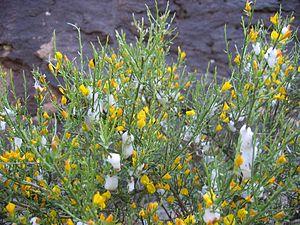
La tige est chez les plantes, l'axe végétatif généralement aérien ou souterrain, qui prolonge la racine et porte les bourgeons et les feuilles. La tige se ramifie généralement en branches et rameaux formant l'appareil caulinaire. Chez les arbres et les plantes ligneuses, les botanistes distinguent le tronc, partie principale généralement dénudée à sa base, du houppier, formé de l'ensemble branches maîtresses et rameaux. Une plante dont la tige est absente ou très réduite est dite acaule.
Tyrrhenaria ceratina est une espèce d'escargots endémiques de la Corse. Sa répartition hyper localisée, sur quelques hectares en zone à forte pression anthropique, en fait l'un des escargots les plus rares et menacés d'Europe.
Philaenus spumarius, le cercope des prés est une petite espèce d'insectes hémiptères, commune en Europe dans les plantes herbacées et ligneuses, de la famille des Aphrophoridae.